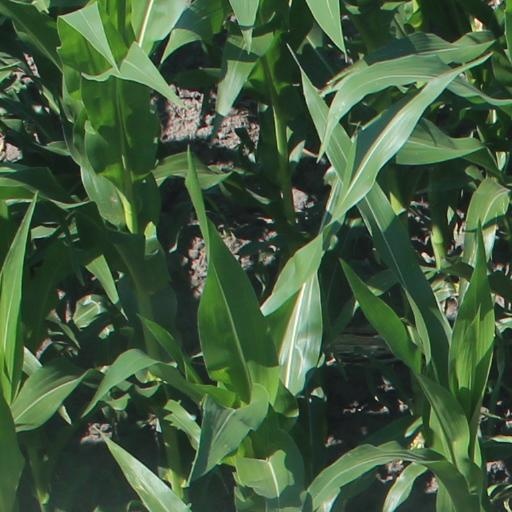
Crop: maize; corn